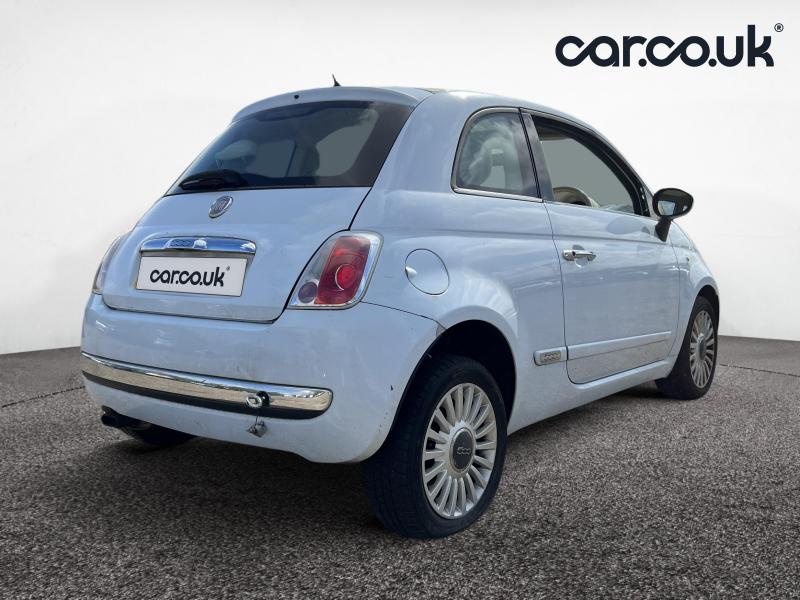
Aucun dommage détecté.
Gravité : aucun